West Runton

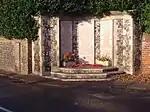
Memorial to the fallen of Runton

The war memorial is constructed of brick and flint and is built into the southern perimeter wall of the Parish Church of the Holy Trinity. There are three tablets set into the front. Three steps lead up to the memorial and flower troughs sit at the foot of the World War I tablets. It stands right on the verge of the A149 and is quite precarious for anyone taking a visit to the memorial. The inscription above the tablets reads "They were a wall unto us both by night and day" (Bible: 1 Kings, (1 Samuel), Chapter 25, verse 16) and also "To the Men of Runton who fell". There are a total of 37 names on the tablets.